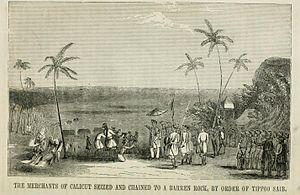
Tipû Sâhib, également connu sous le nom de Tipû Sultân fut sultan de Mysore à partir de 1782 et l'un des principaux opposants à l'installation du pouvoir britannique en Inde ce qui lui valut le surnom de « tigre de Mysore ».